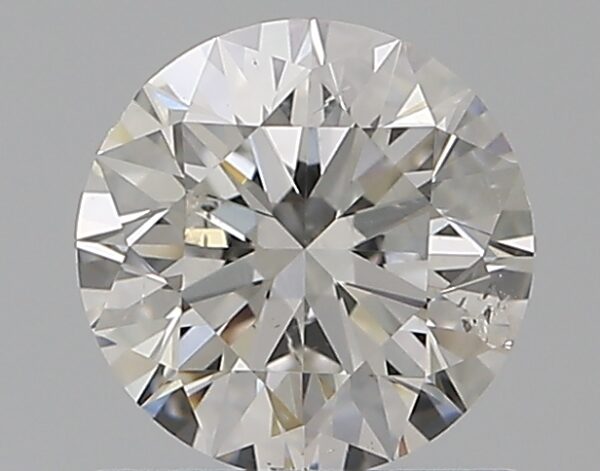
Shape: round
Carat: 0.8
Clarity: SI2
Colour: G
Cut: EX
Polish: EX
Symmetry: EX
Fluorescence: N
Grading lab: GIA
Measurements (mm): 5.87 x 5.91 x 3.7